Origins of Judaism

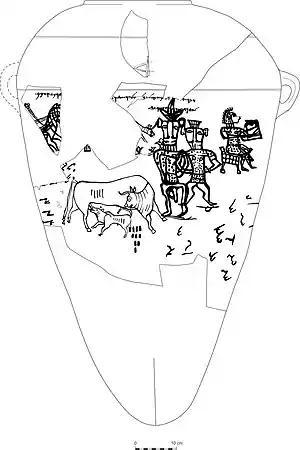
Image on a pithos sherd found at Kuntillet Ajrud with the inscription "Yahweh and his Asherah"

Judaism has three essential and related elements: the study of the Torah; the recognition of Israel as Gods chosen people and the recipients of Gods law at Mount Sinai; and the requirement that Israel and their descendants live according to the laws outlined in the Torah. These three elements have their origins in Iron Age Yahwism, and, later Second Temple Judaism.